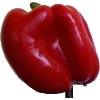
Label: Pepper Red 1